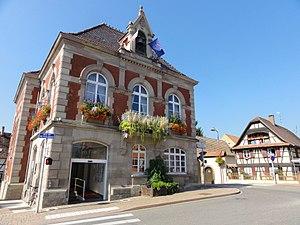
Alsace, Bas-Rhin, Lampertheim, Mairie (1896): This building is indexed in the Base Mérimée, a database of architectural heritage maintained by the French Ministry of Culture,